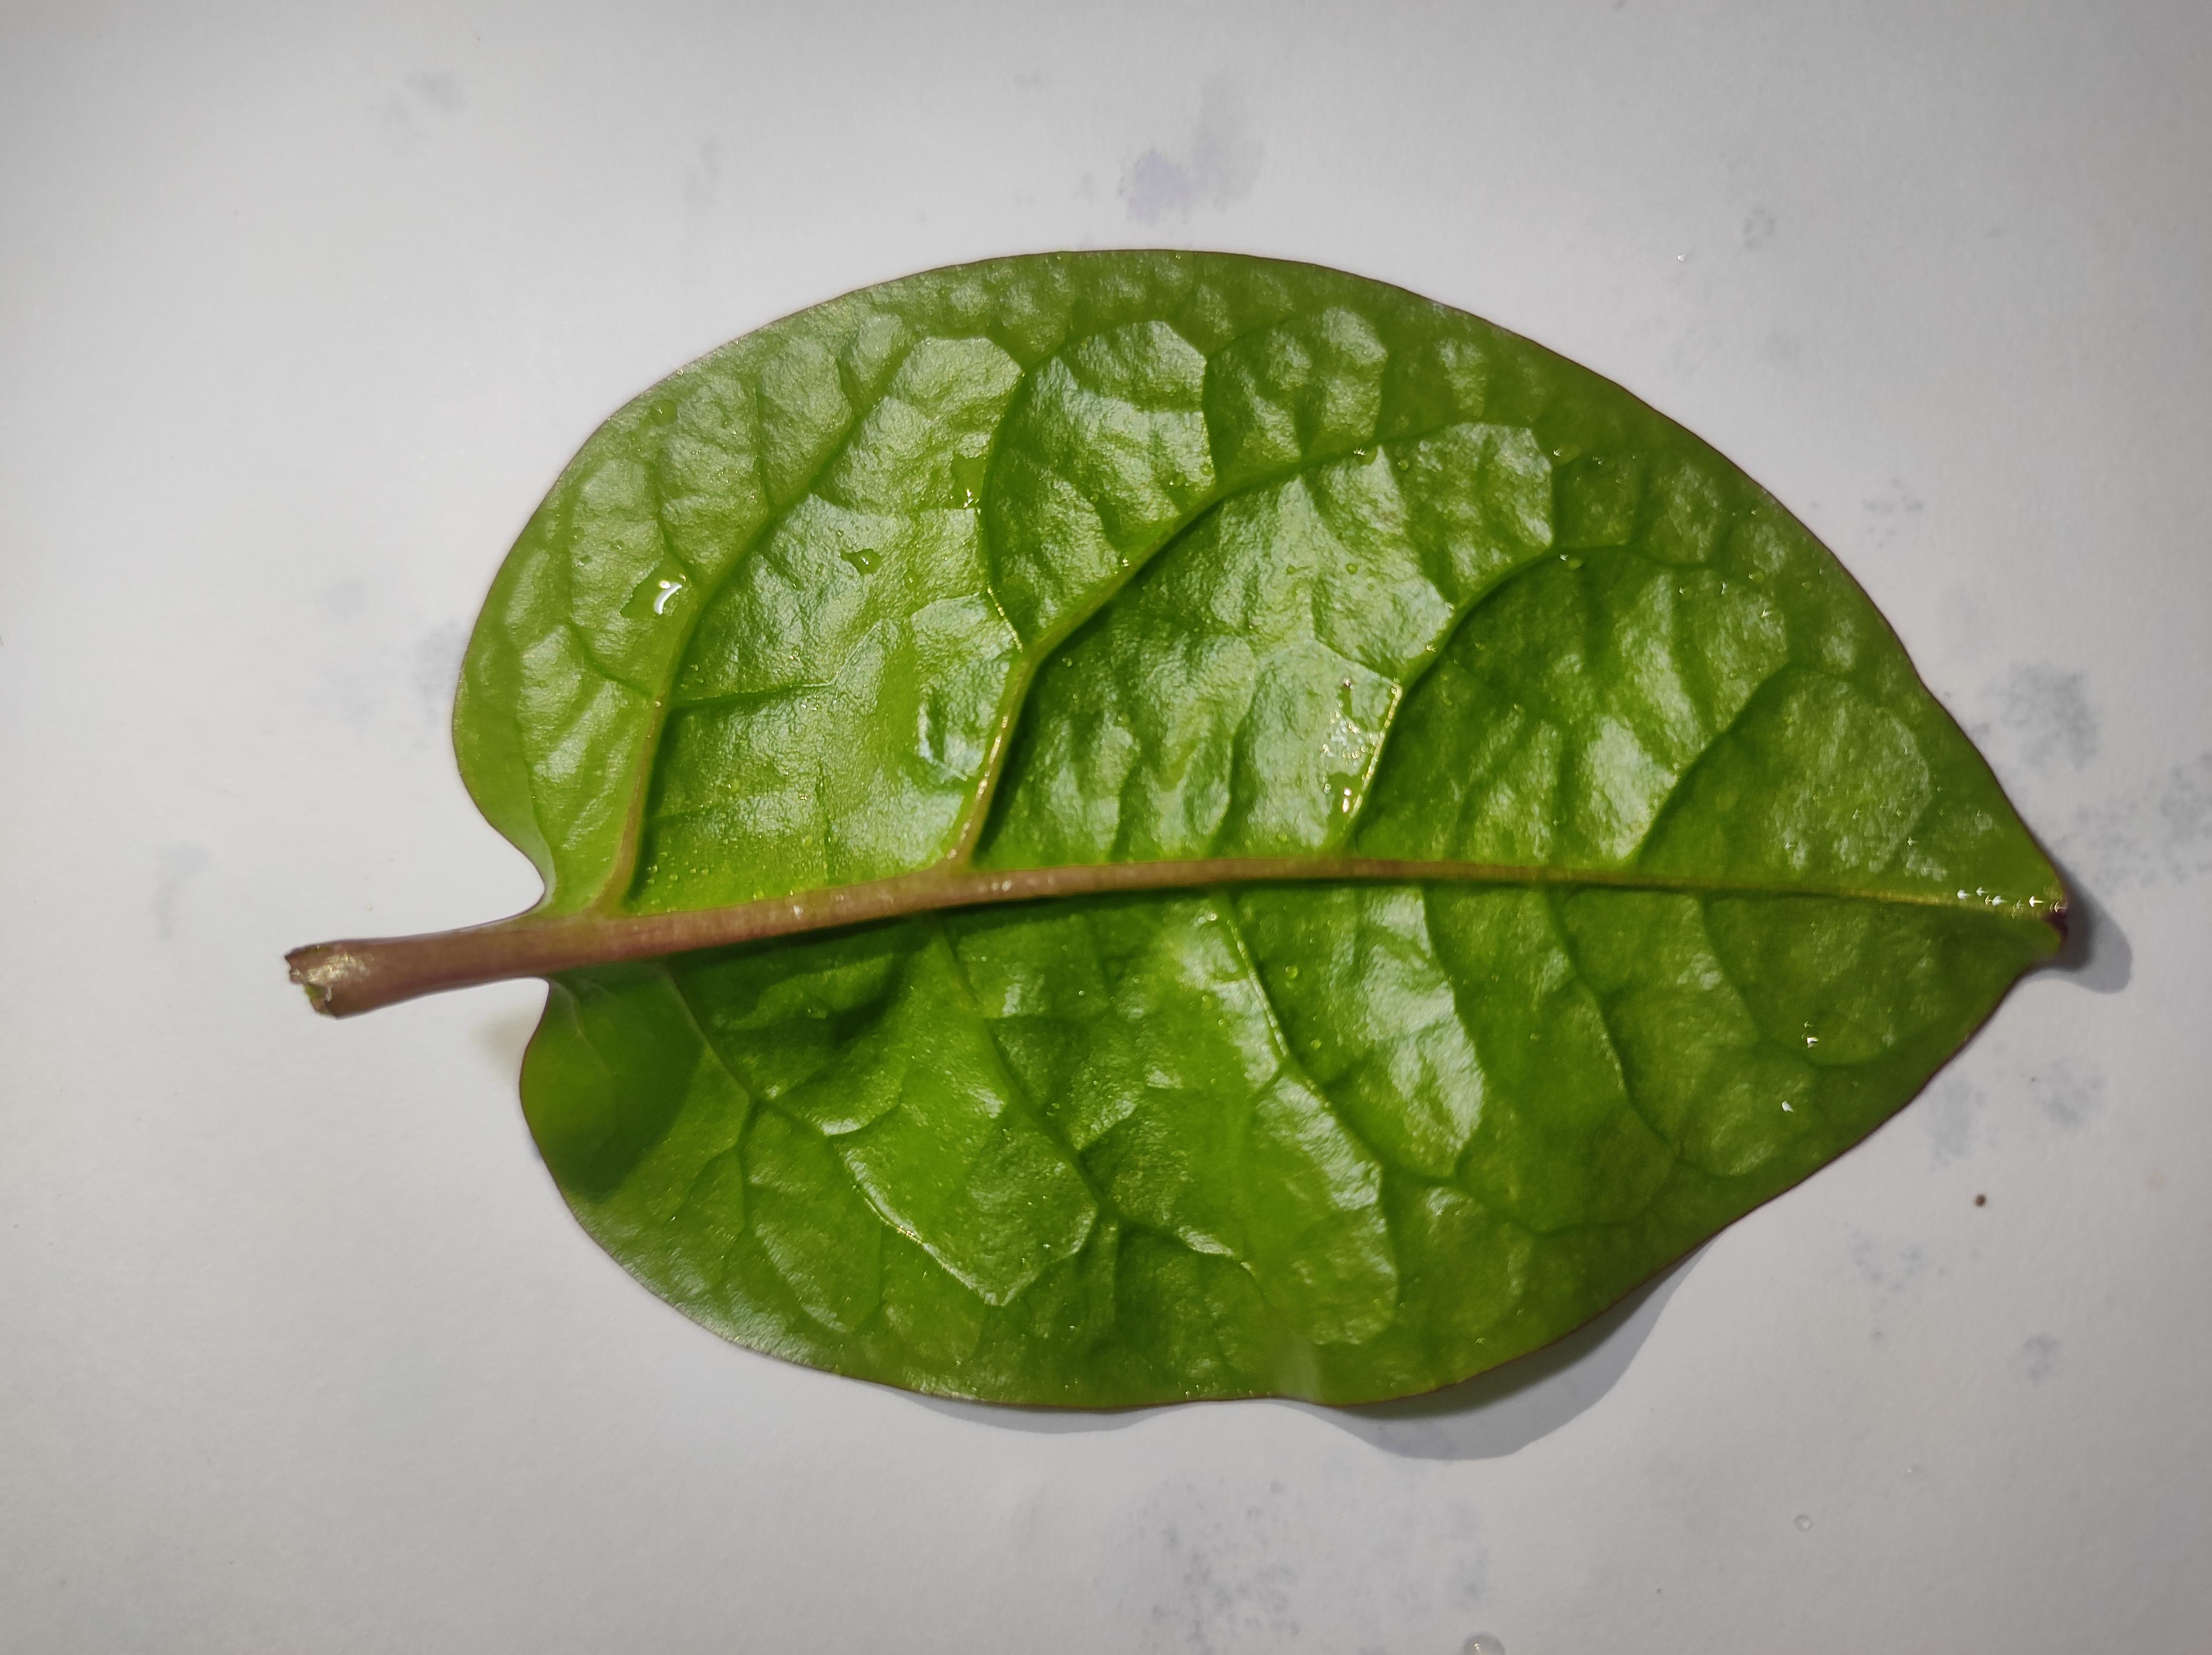
Label: healthy